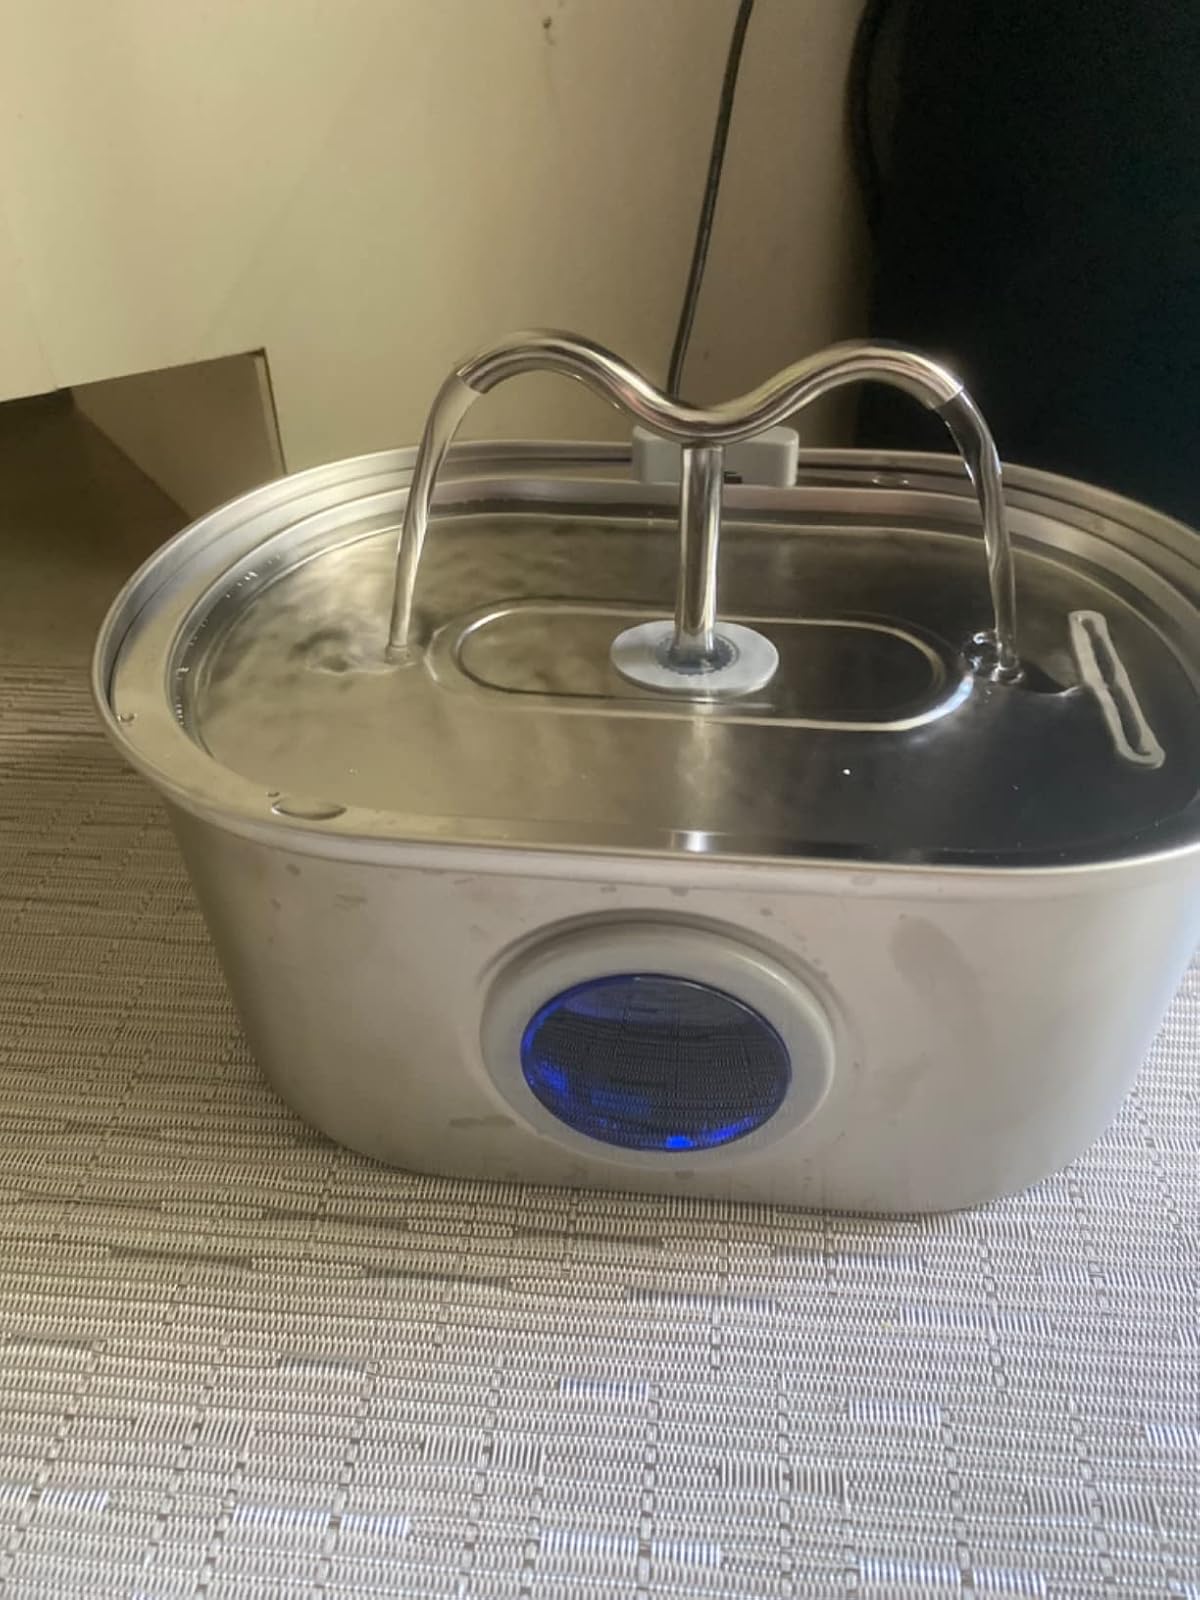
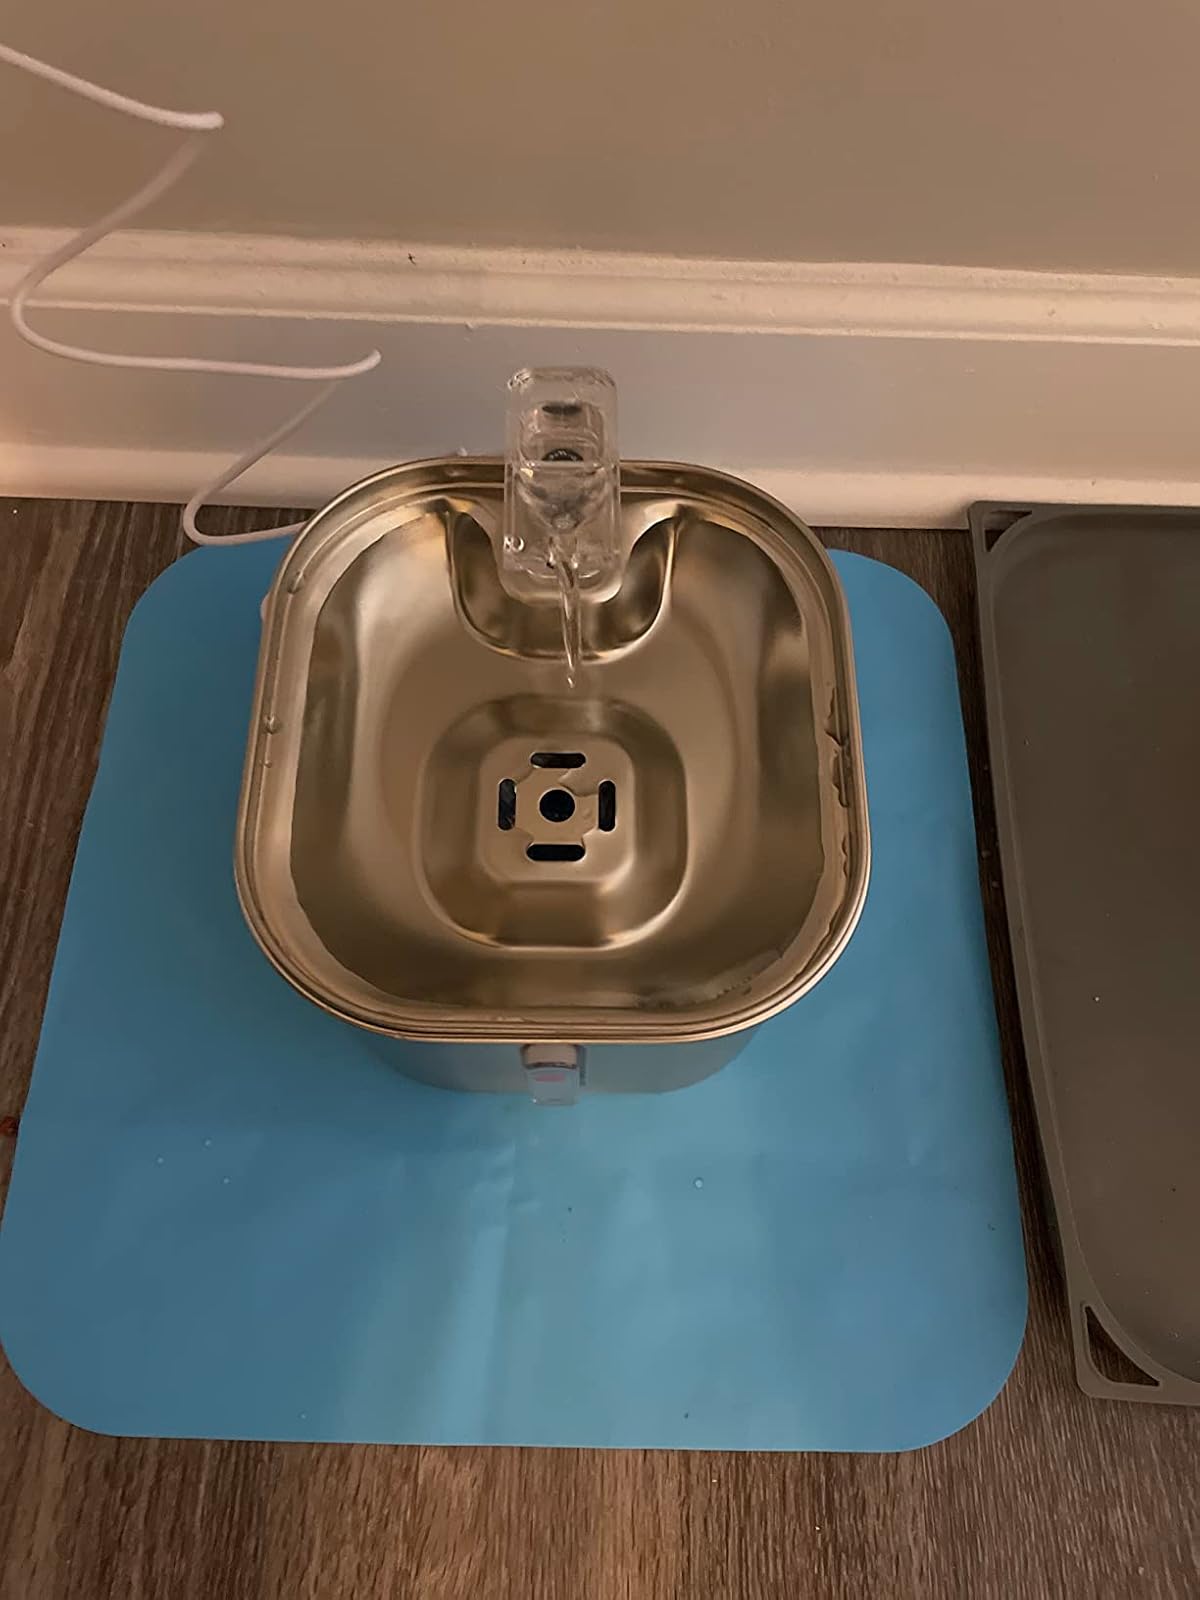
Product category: items_bowl
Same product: no